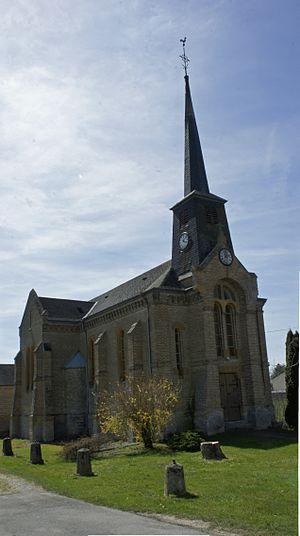
vUE DE L'église de Mont saint remy .
Mont-Saint-Remy est une commune française, située dans le département des Ardennes en région Grand Est.